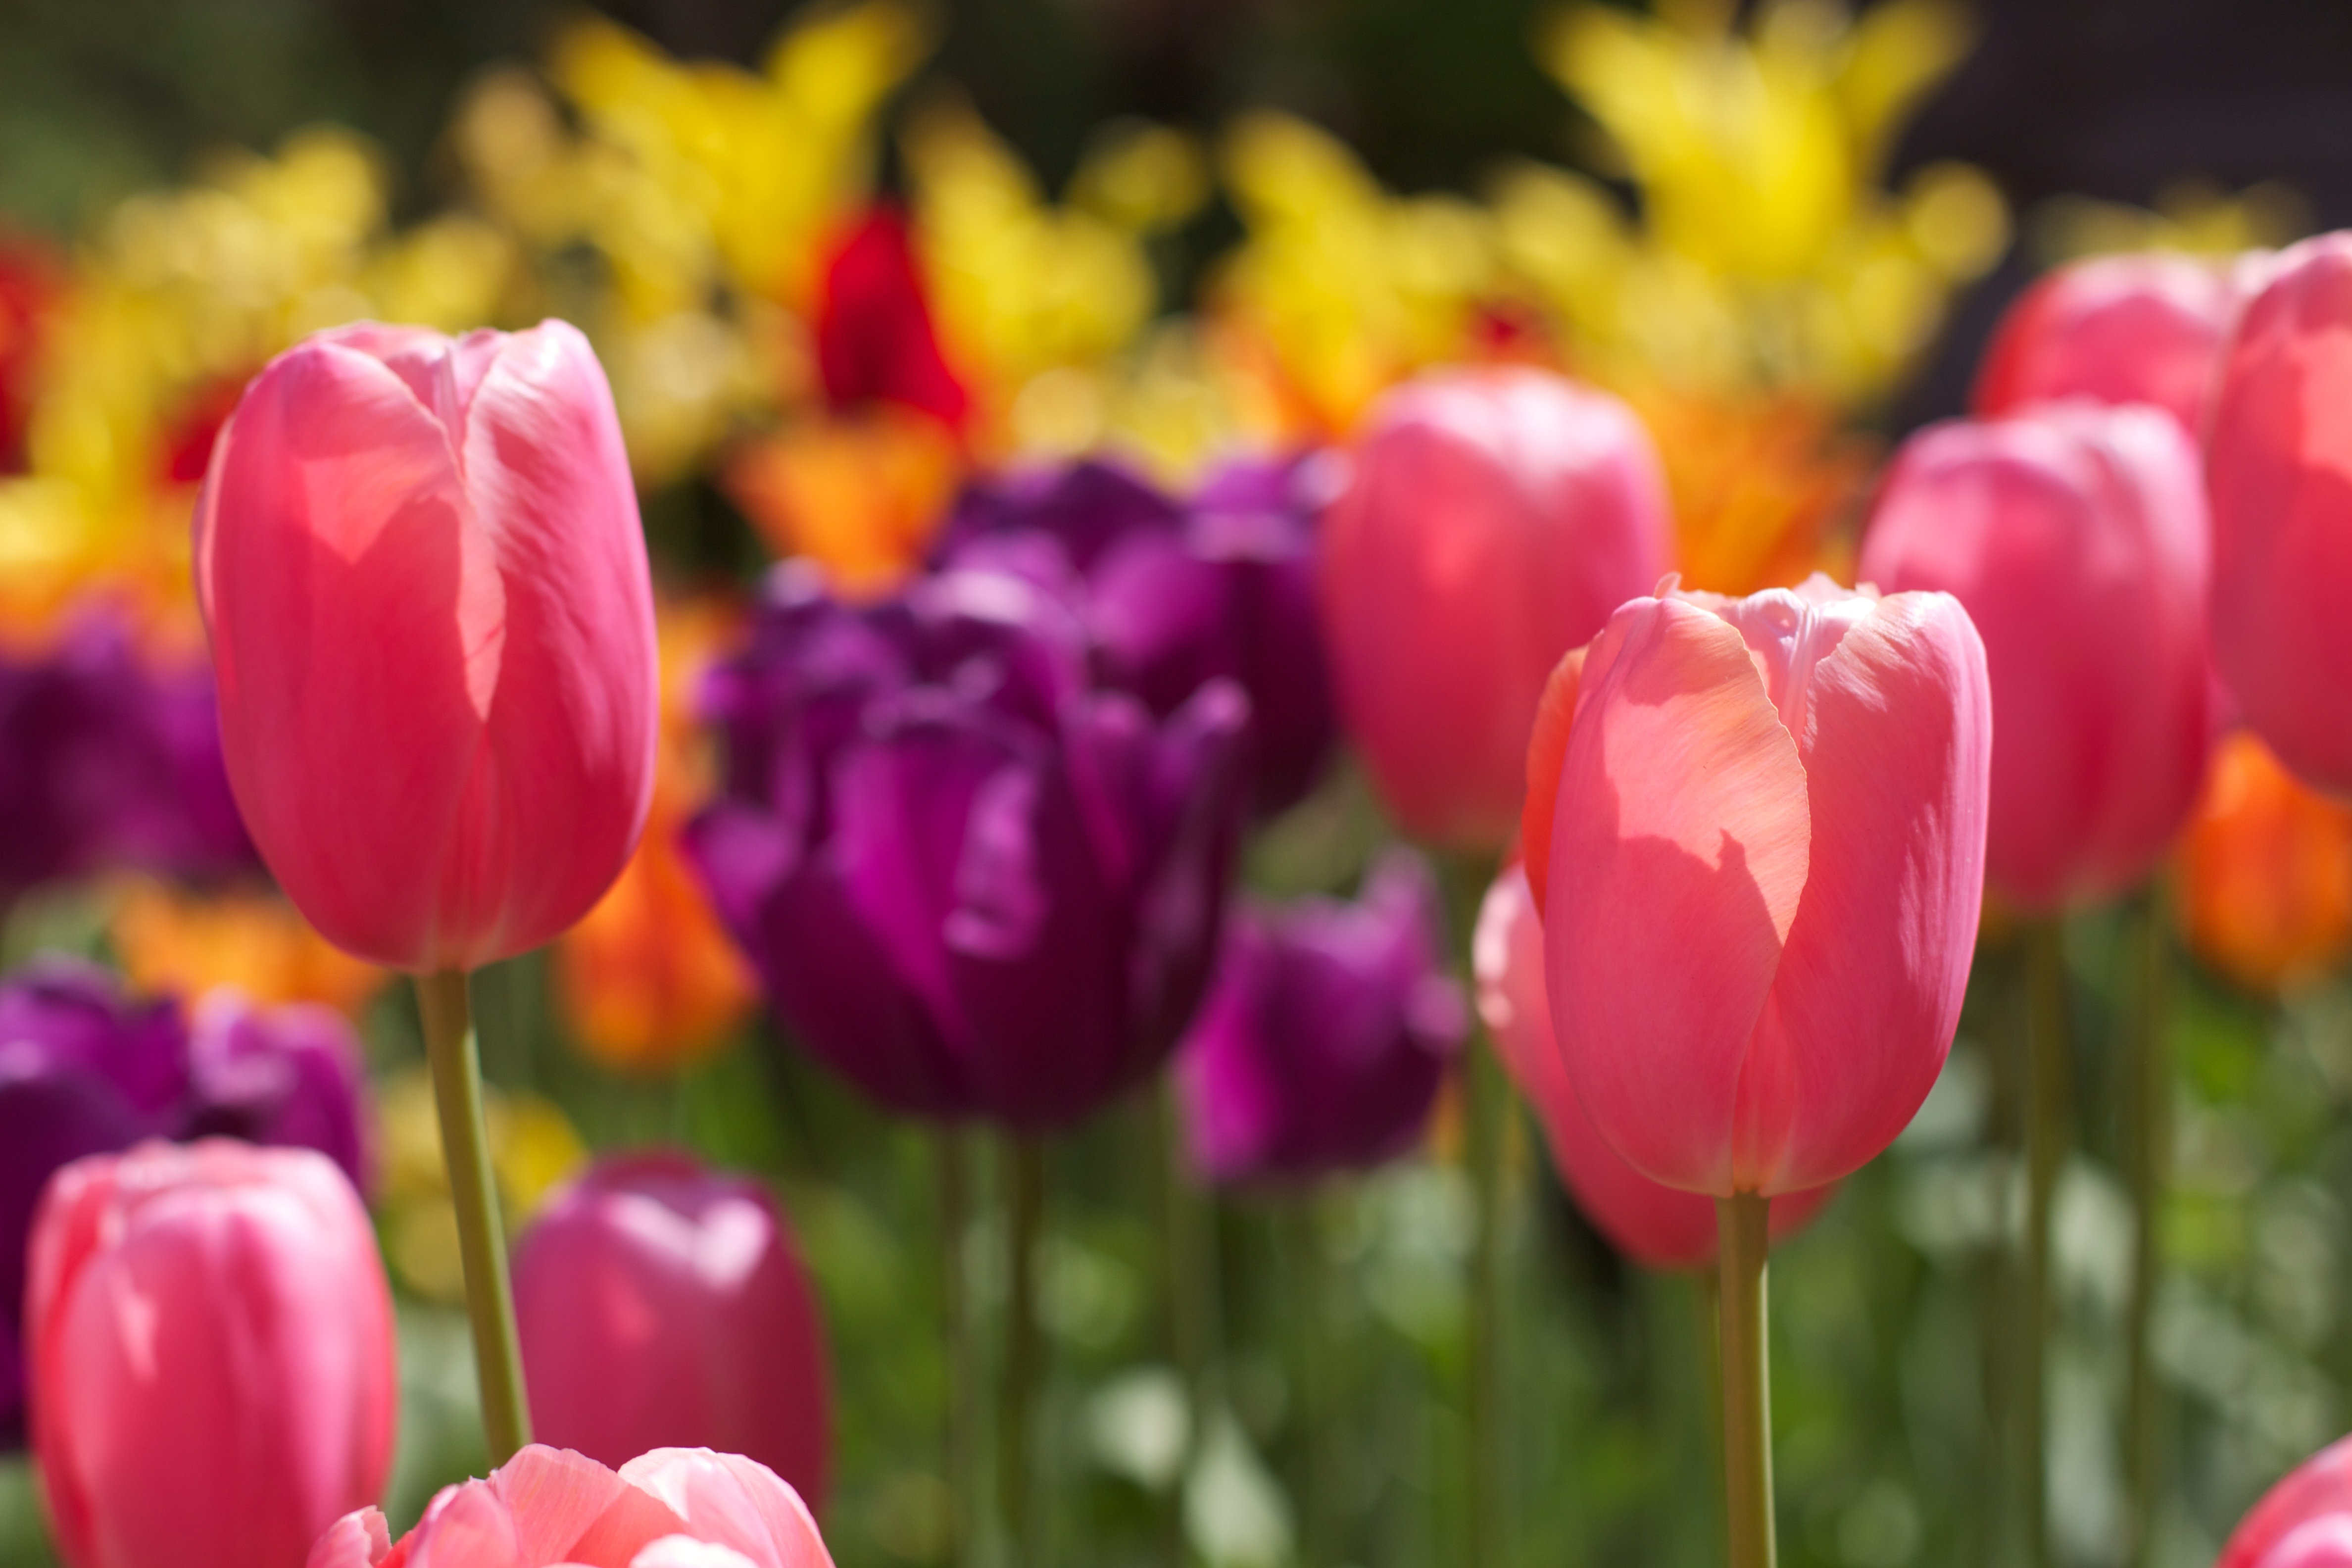
plant, flower, petal, tulip, flowering plant, lily family, land plant